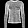
Label: Pullover